Battle of Shipka Pass

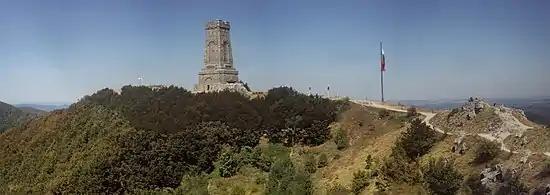
The Shipka Monument

In December 1877, the fortress of Pleven surrendered to the Russian Army, freeing a significant number of Russian troops. General Gourko now had as many as 65,000 soldiers to contend with the Ottomans. Gourko forced the Araba Konak Pass and took Sofia. From Sofia, he moved south through the Balkan Mountains to cut off Ottoman access to Shipka Pass.